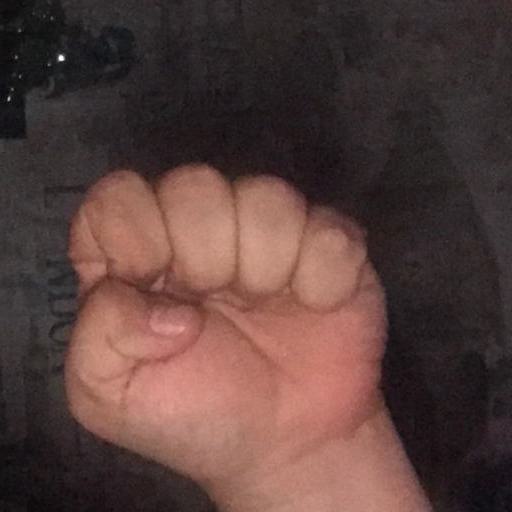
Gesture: fist